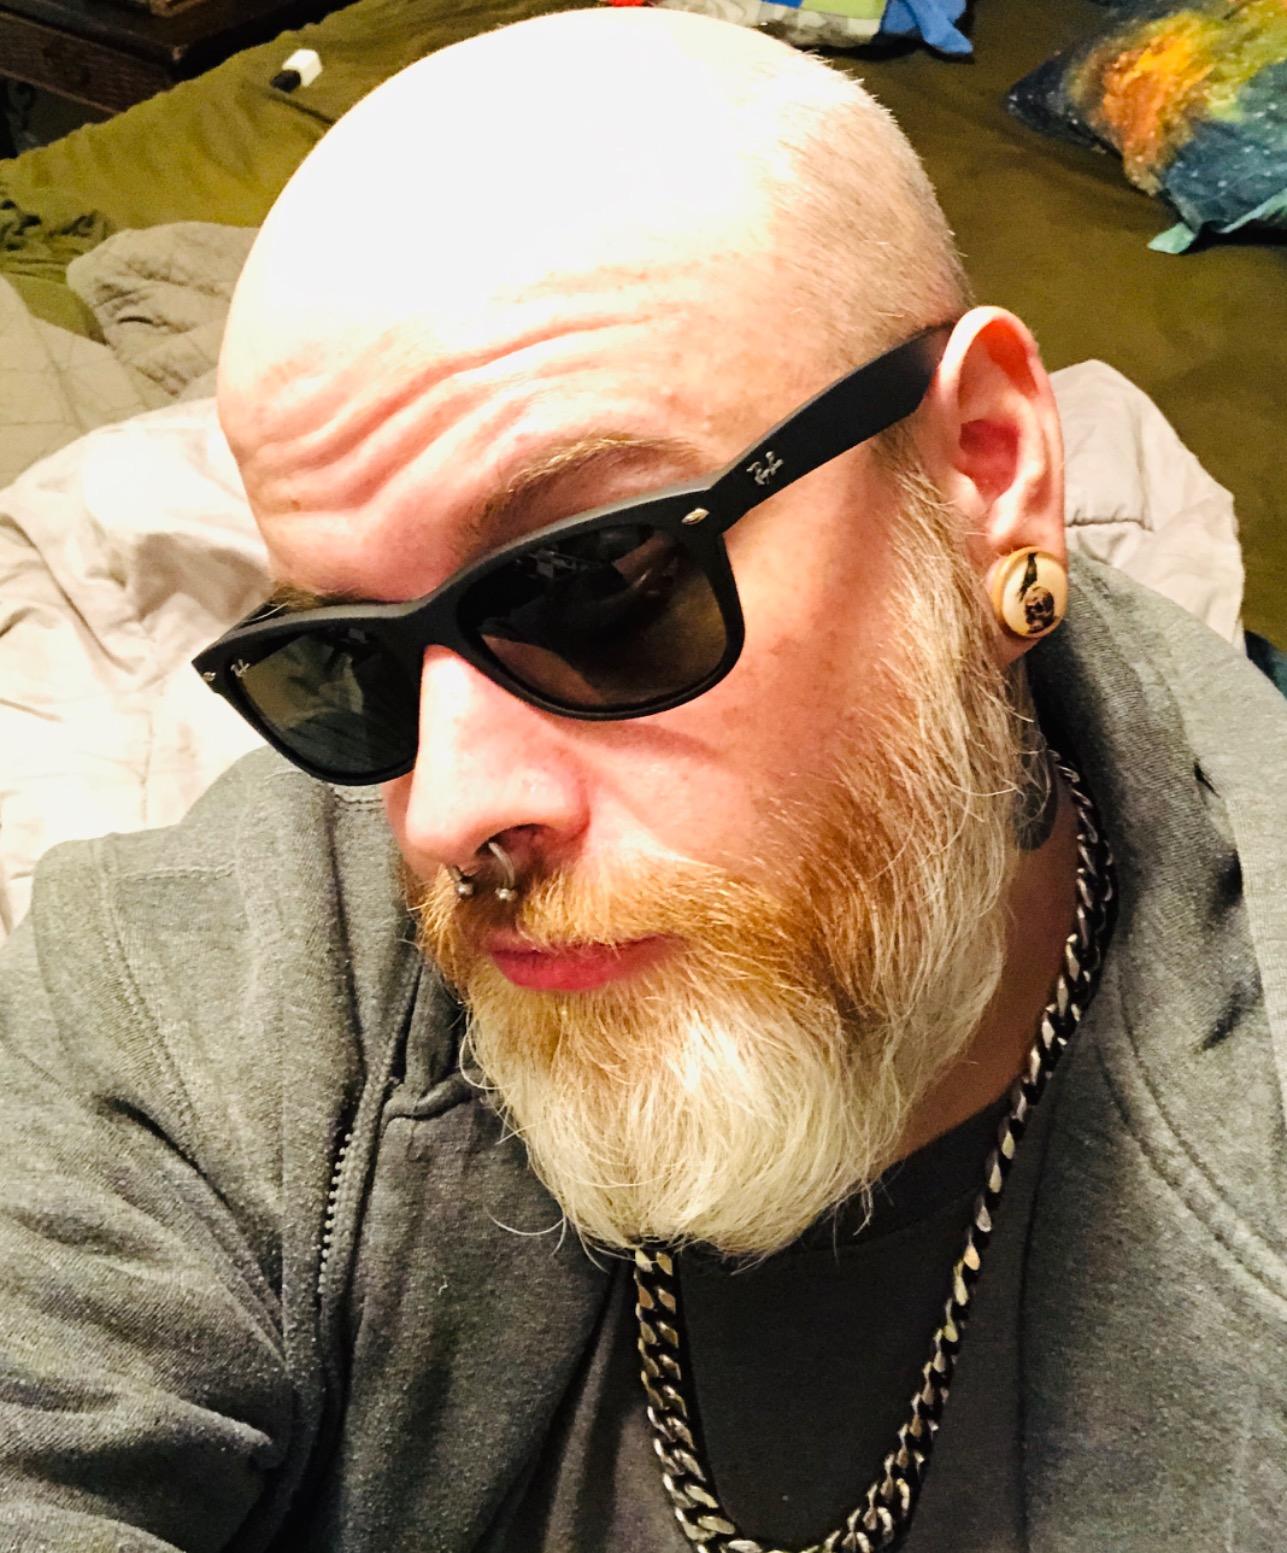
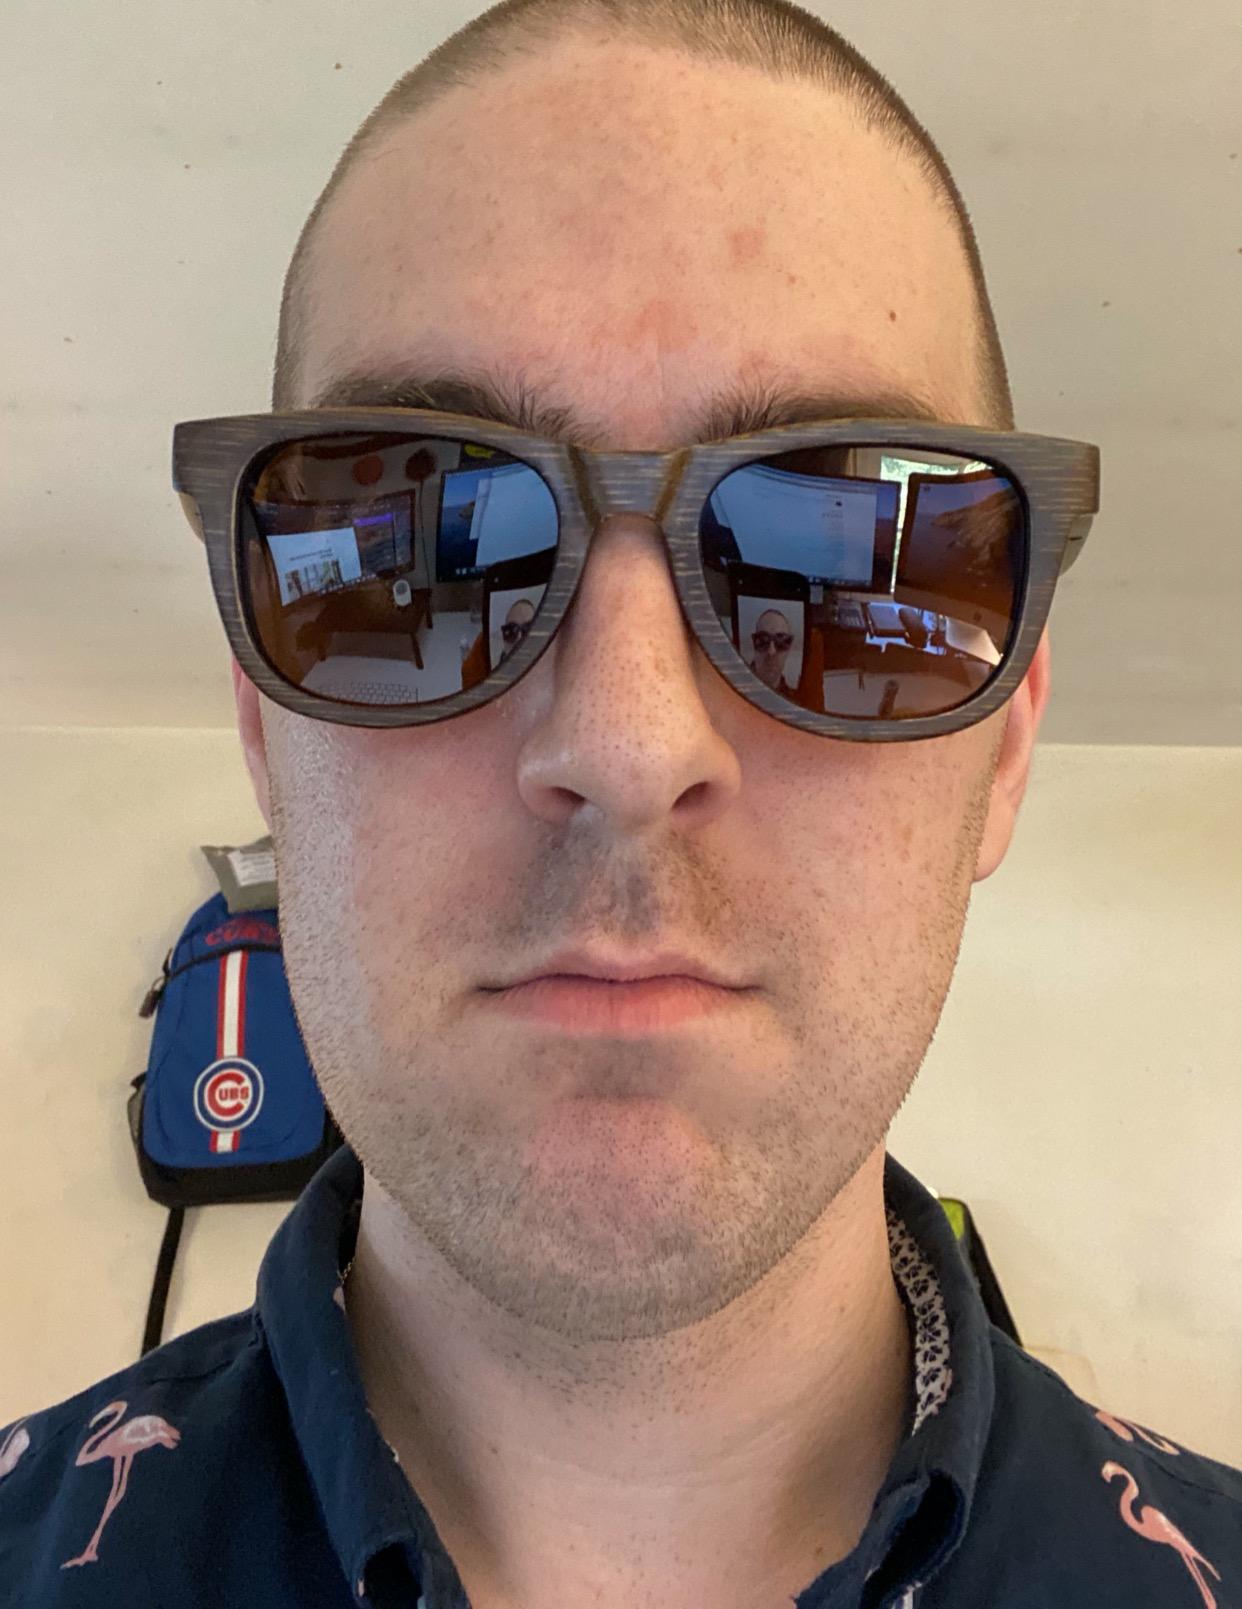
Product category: accessories_sunglasses
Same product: no